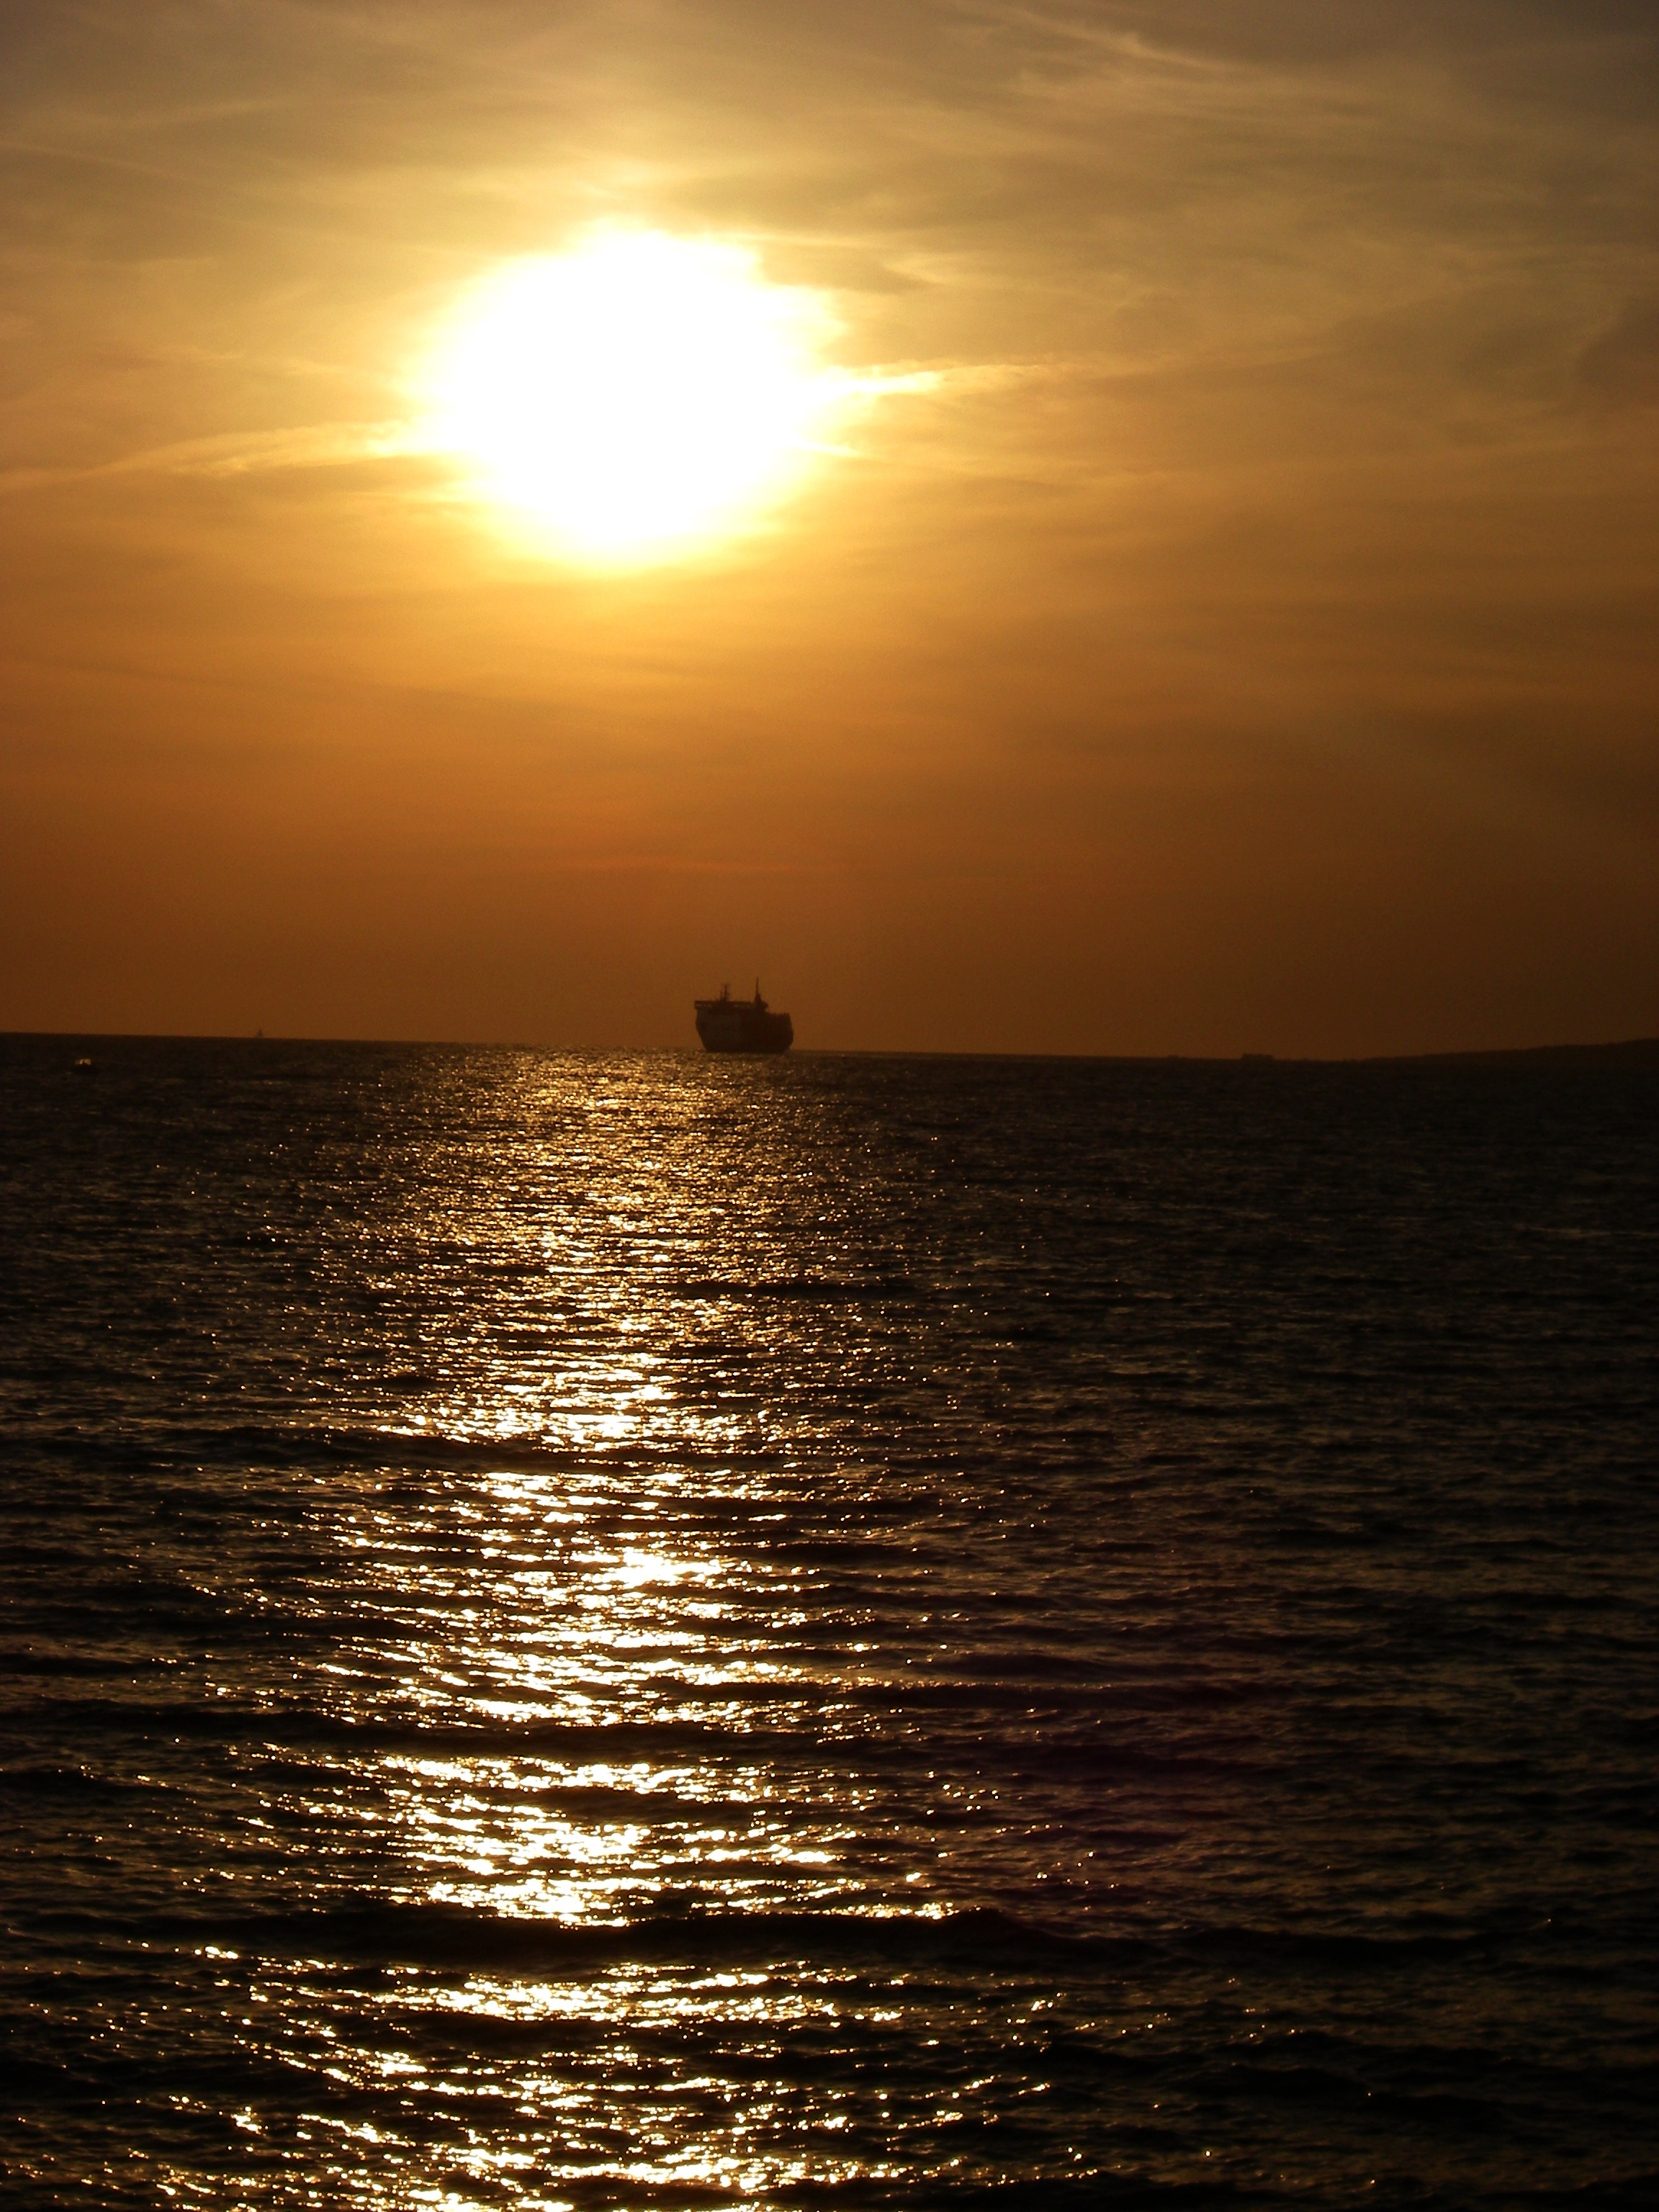
beach, sea, coast, ocean, horizon, sun, sunrise, sunset, boat, sunlight, morning, shore, wave, dawn, ship, dusk, france, evening, reflection, body of water, afterglow, corsican, south corsica, propriano